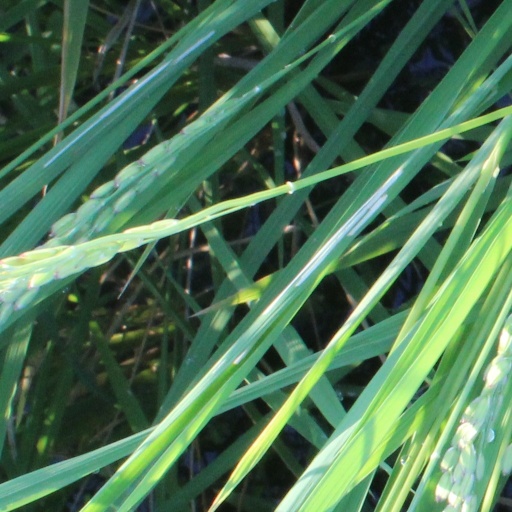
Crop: rice